Devil May Care (Faulks novel)

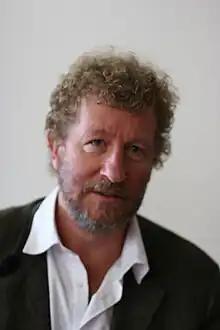
Sebastian Faulks, author of "Devil May Care", in 2008.

During May 2006 Sebastian Faulks was approached by Ian Fleming Publications and asked to write a Bond book for Ian Fleming's centenary. Although he initially refused, he was persuaded after he re-read Fleming's novels and the company gave him an article by Fleming in 1962—"How to Write a Thriller"—which revealed that he wrote each Bond book in only six weeks. Faulks copied elements of Fleming's routine, joking that "In his house in Jamaica, Ian Fleming used to write 1000 words in the morning, then go snorkelling, have a cocktail, lunch on the terrace, more diving, another 1000 words in the late afternoon, then more martinis and glamorous women. In my house in London, I followed this routine exactly, apart from the cocktails, the lunch and the snorkelling."